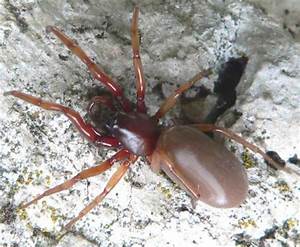
Label: ragno